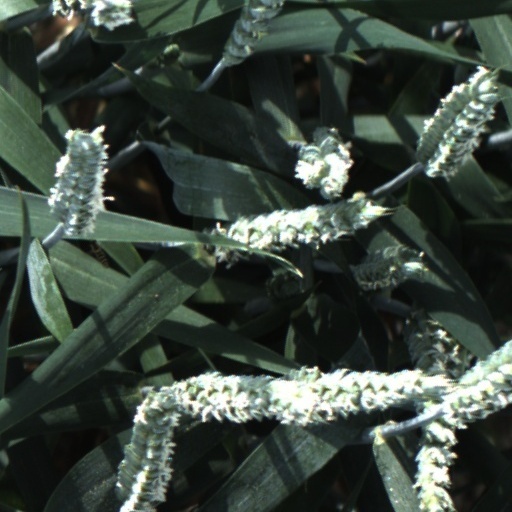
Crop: wheat